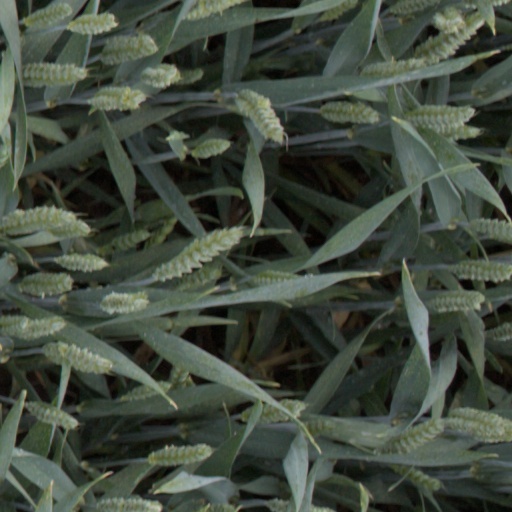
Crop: wheat